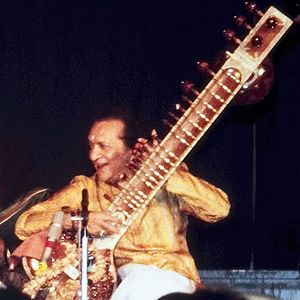
Sitar
Ravi Shankar 1988.
En sitar er et guitarlignende strengeinstrument med bred hals og mange resonansstrenge.